Answer in natural language. Which object is closer to the camera taking this photo, black tv or HousePlant? Choose between the following options: black tv or HousePlant
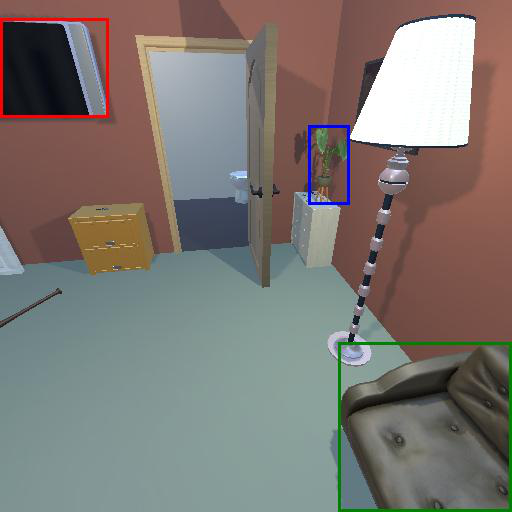
<answer>HousePlant</answer>